Intermec

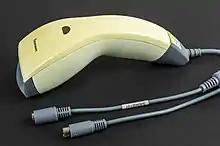
Barcode scanner Intermec Scanplus 1800 SR

Intermec, Inc. was a manufacturer and supplier of automated identification and data capture equipment, including barcode scanners, barcode printers, mobile computers, RFID systems, voice recognition systems, and life cycle services.